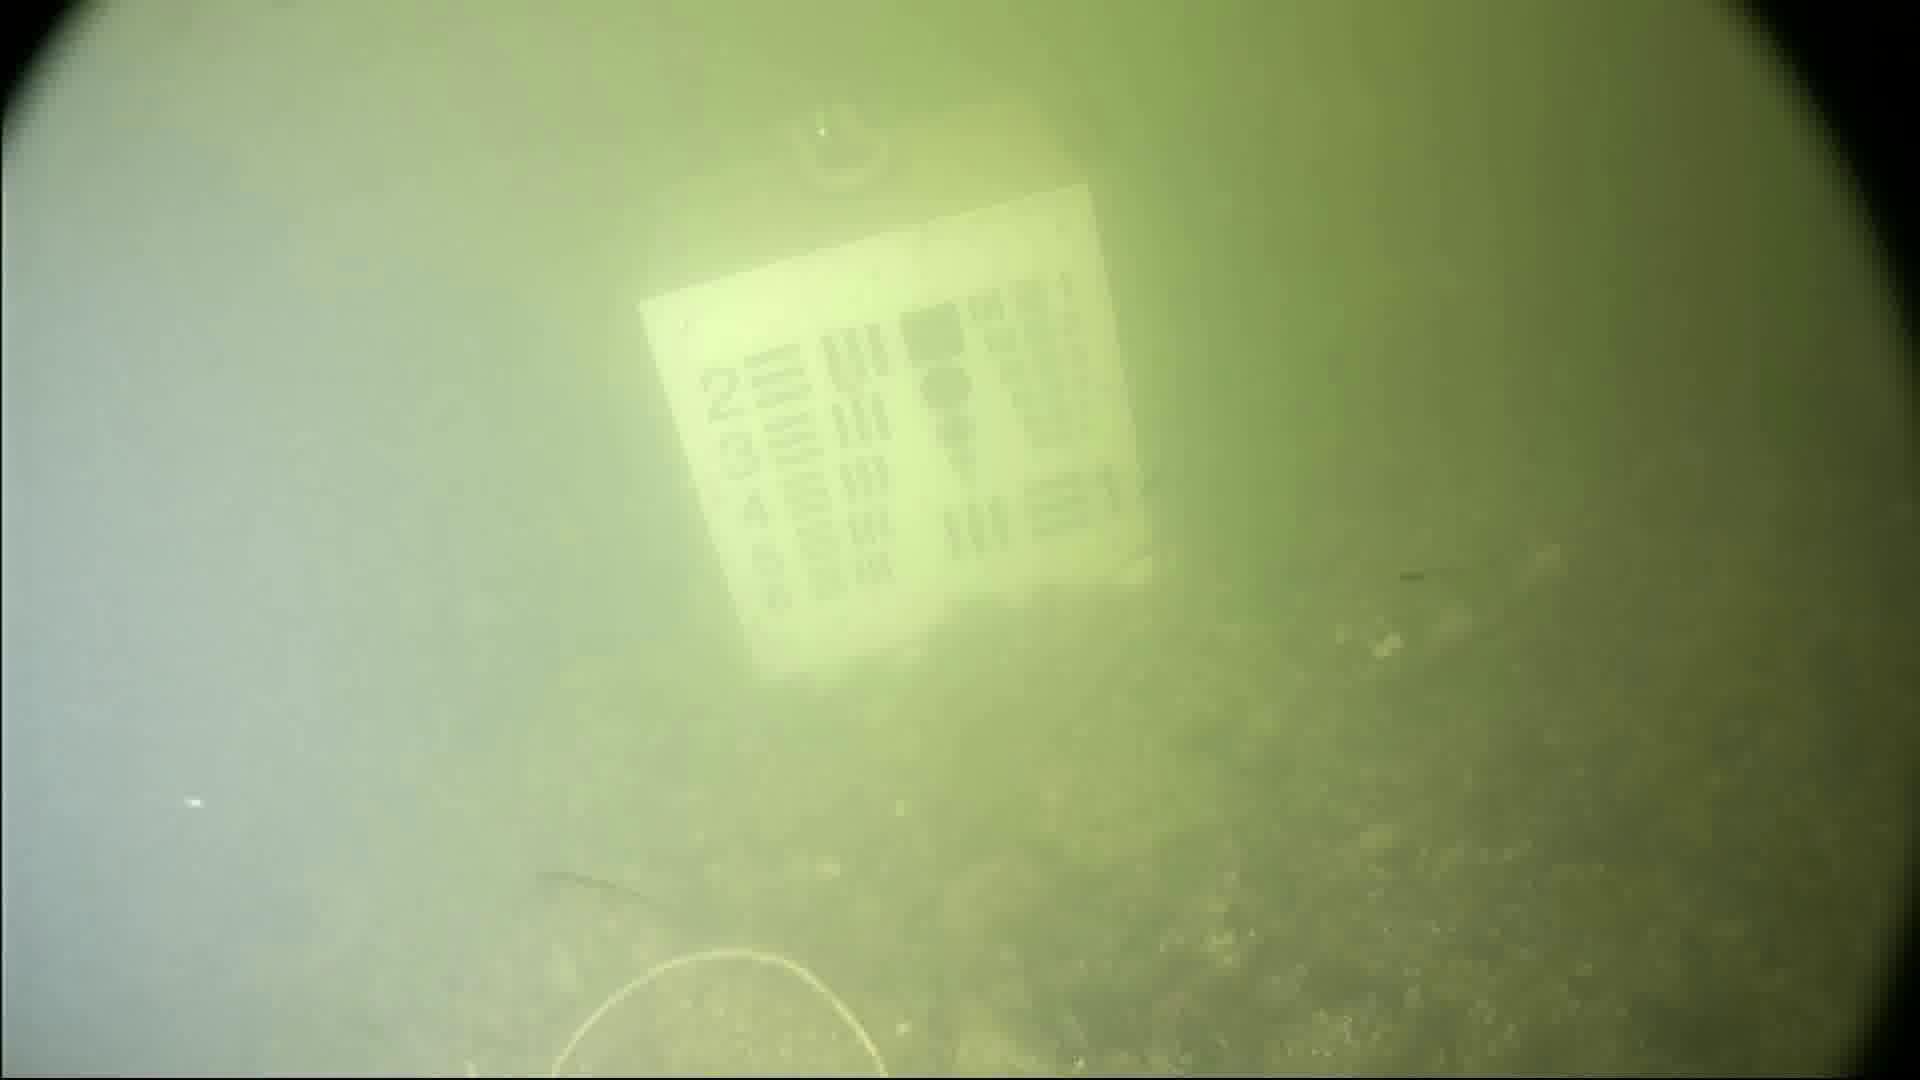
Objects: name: crab